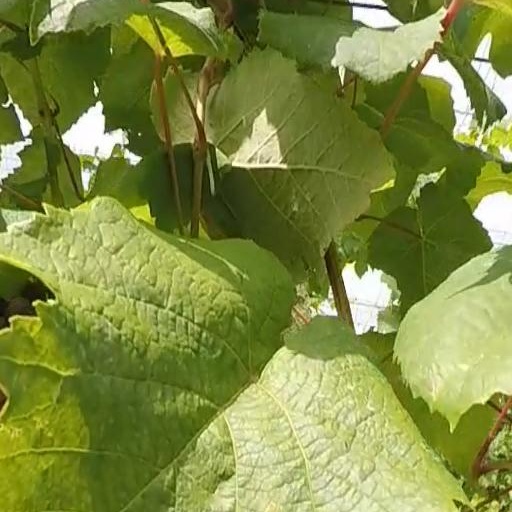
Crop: grape